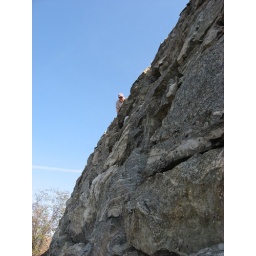
constructed rock wall from below